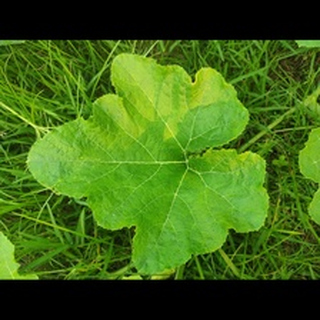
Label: healthy_pumpkin